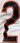
Number: 2